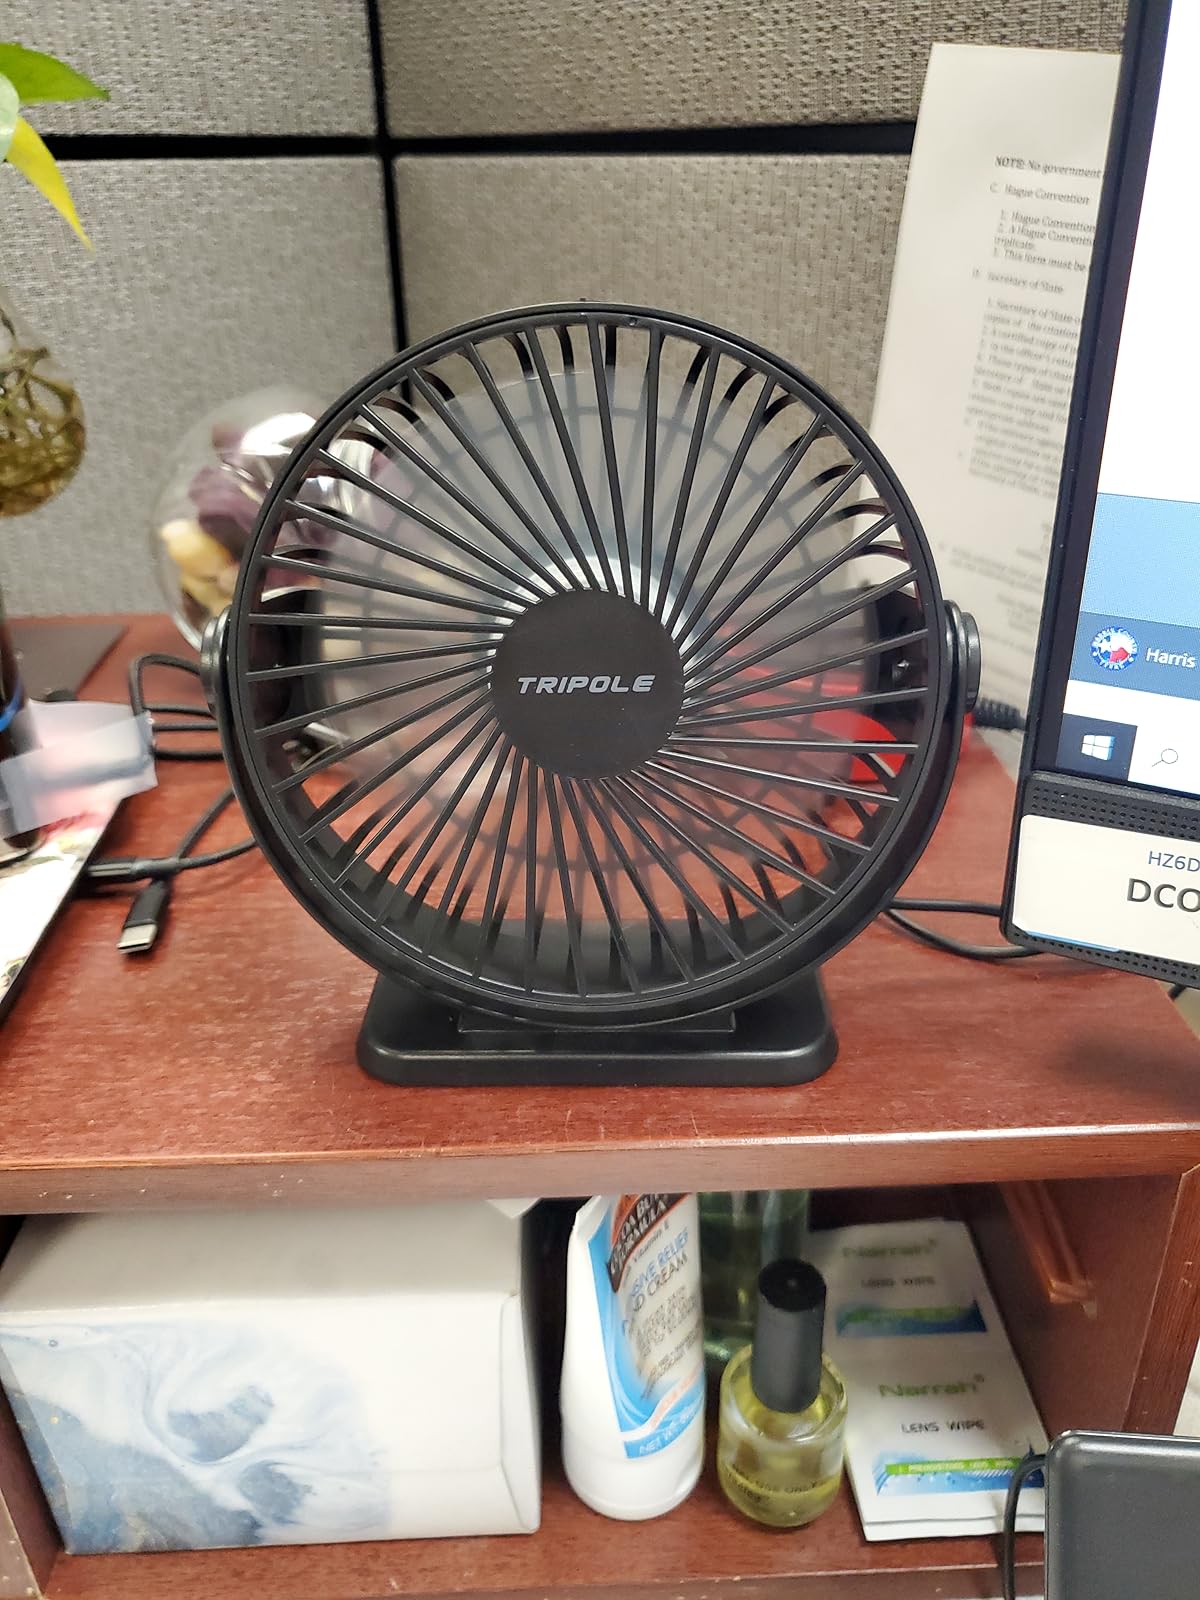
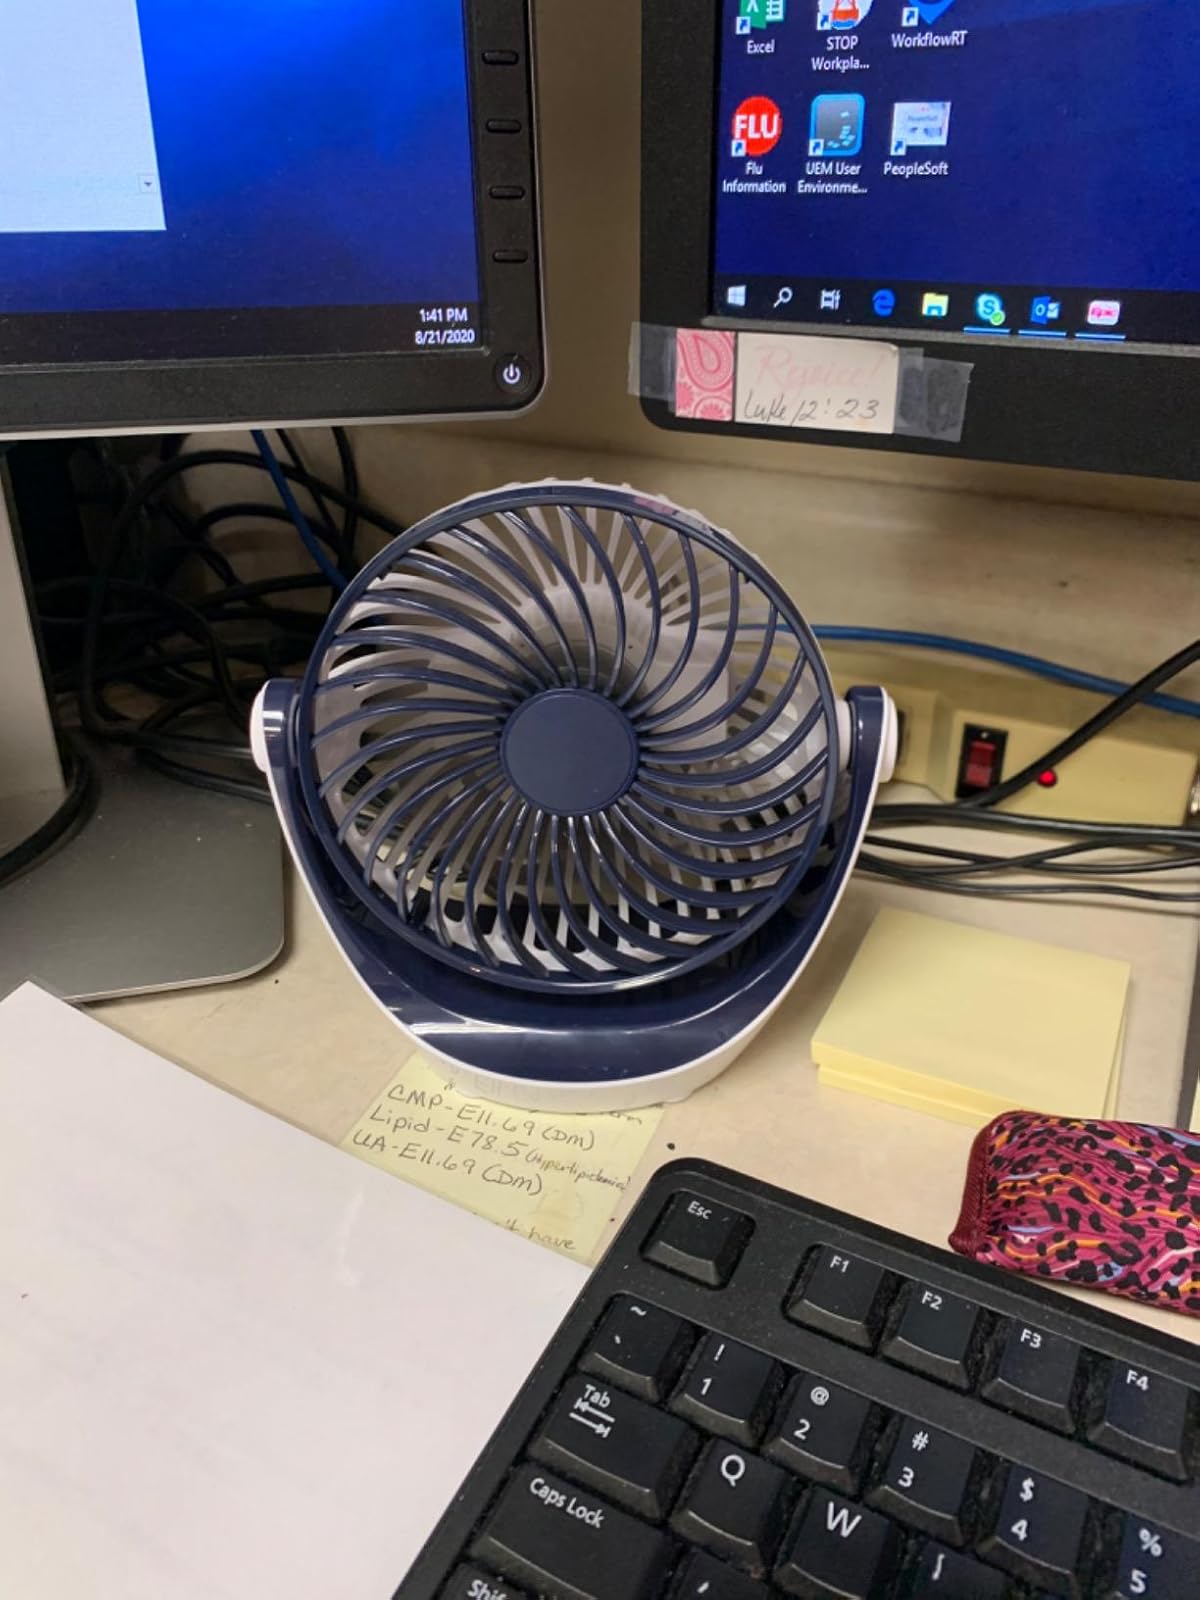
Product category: fan
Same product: no